Public School Number Four

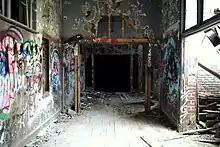
Building interior in 2013

The abandoned school has attracted numerous vandals, homeless, and drug addicts in addition to graffiti artists covering much of the interior. The vandalism and ruins of the school led to various local myths being developed such as a janitor who tortured students in the boiler room despite a lack of evidence. Because of the rumors, trespassers often visit the schoolhouse "in attempts to see a ghost or spirit that haunts the abandoned building" and has become a problem for The Annie Lytle Preservation Group, the property's sole protector dedicated to saving the building. The Group stated that, "The boiler never exploded and killed kids. The janitor never killed kids...It's all nonsense. It never happened." The group also warned the people in a Facebook post in 2019 that trespassers will be arrested if caught on the property and emphasized its close partnership with the Jacksonville Sheriff's Office. 10 people have been arrested.